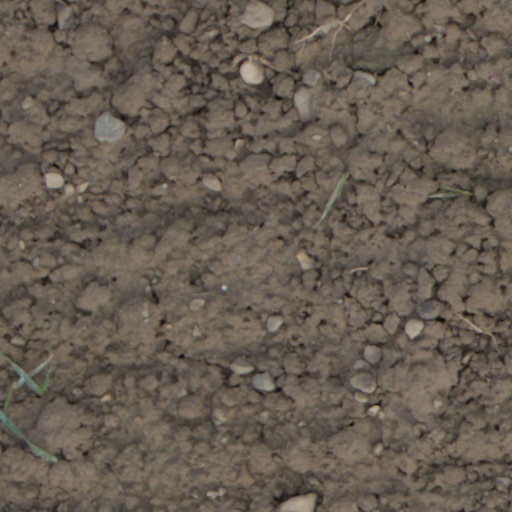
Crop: wheat